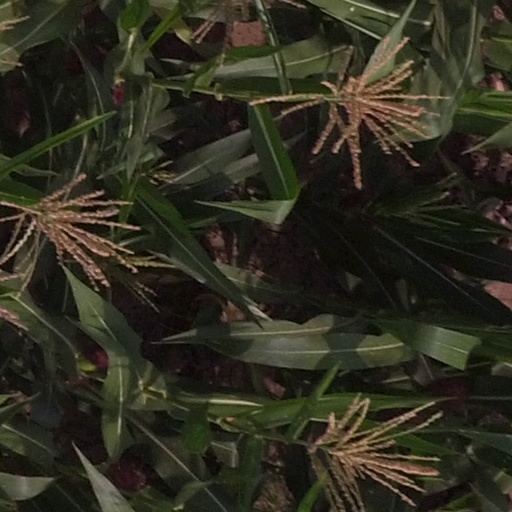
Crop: maize; corn